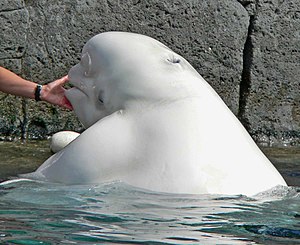
Hvidhval / Billeder
Hvidhvalen er en arktisk og subarktisk tandhval.